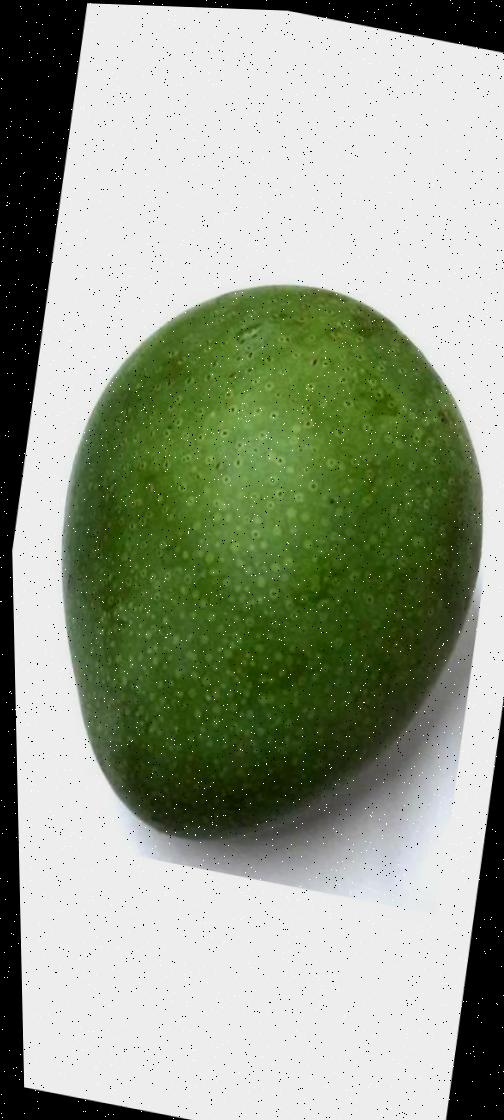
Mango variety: Ashshina Zhinuk